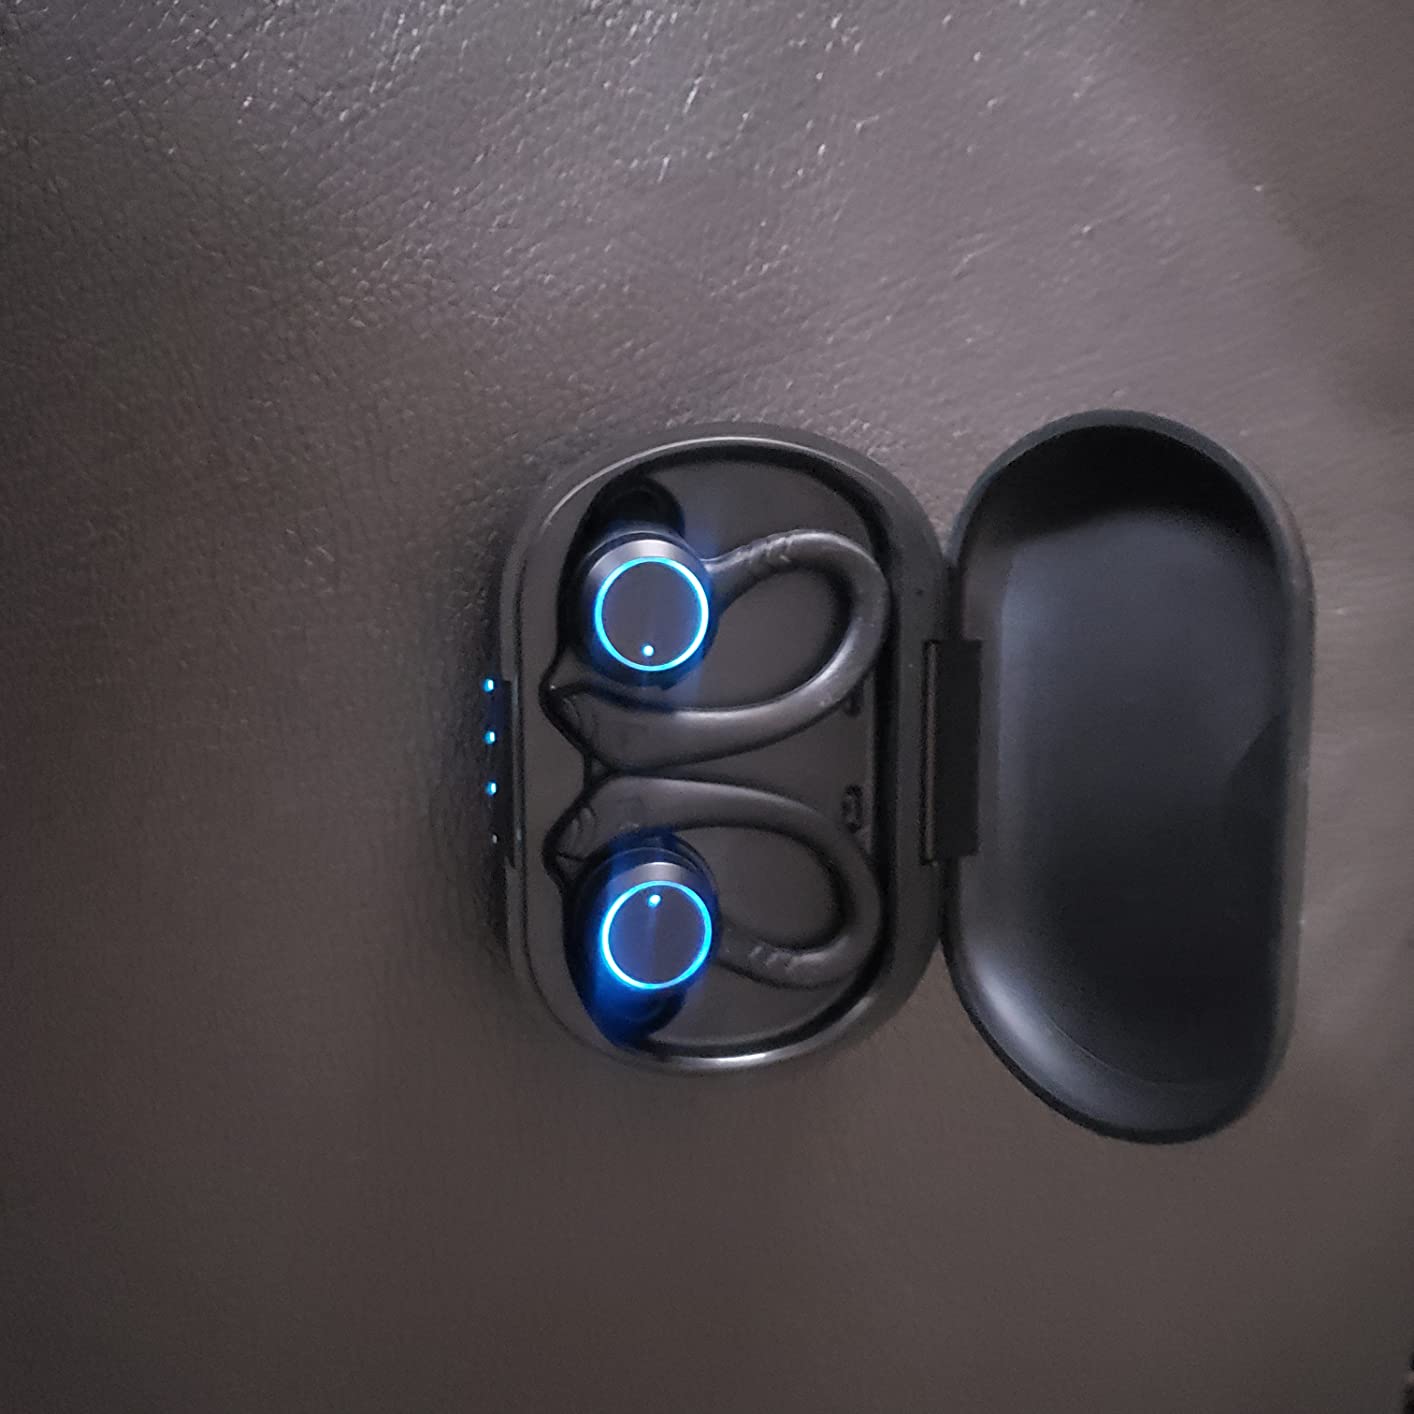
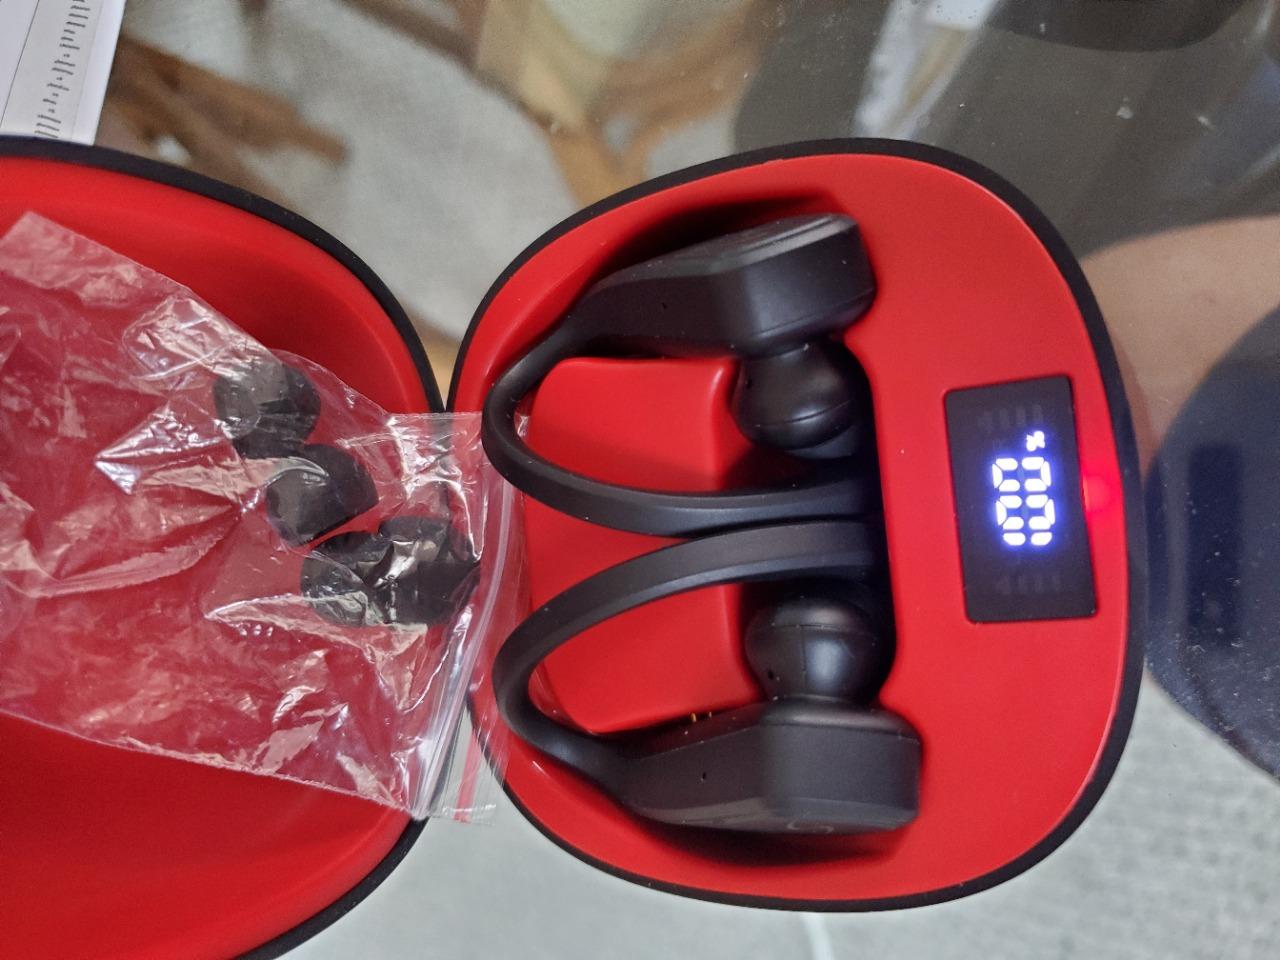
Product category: earbuds
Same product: no